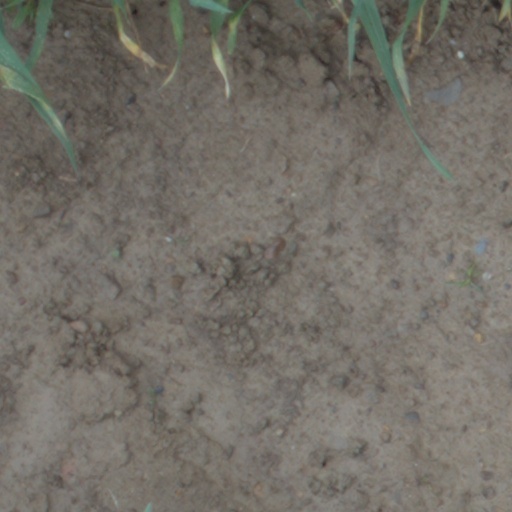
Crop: wheat